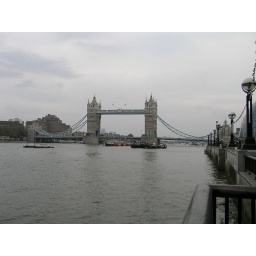
tower bridge over the thames